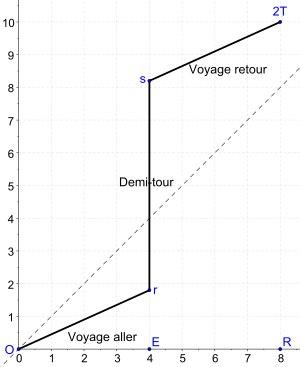
En physique, le paradoxe des jumeaux ou paradoxe des horloges, présenté par Paul Langevin au congrès de Bologne en 1911, mais pas encore clairement sous forme de paradoxe, est un paradoxe issu d'une expérience de pensée qui semble montrer que la relativité restreinte est contradictoire.